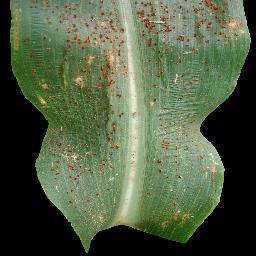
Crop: corn
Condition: (maize)_common_rust